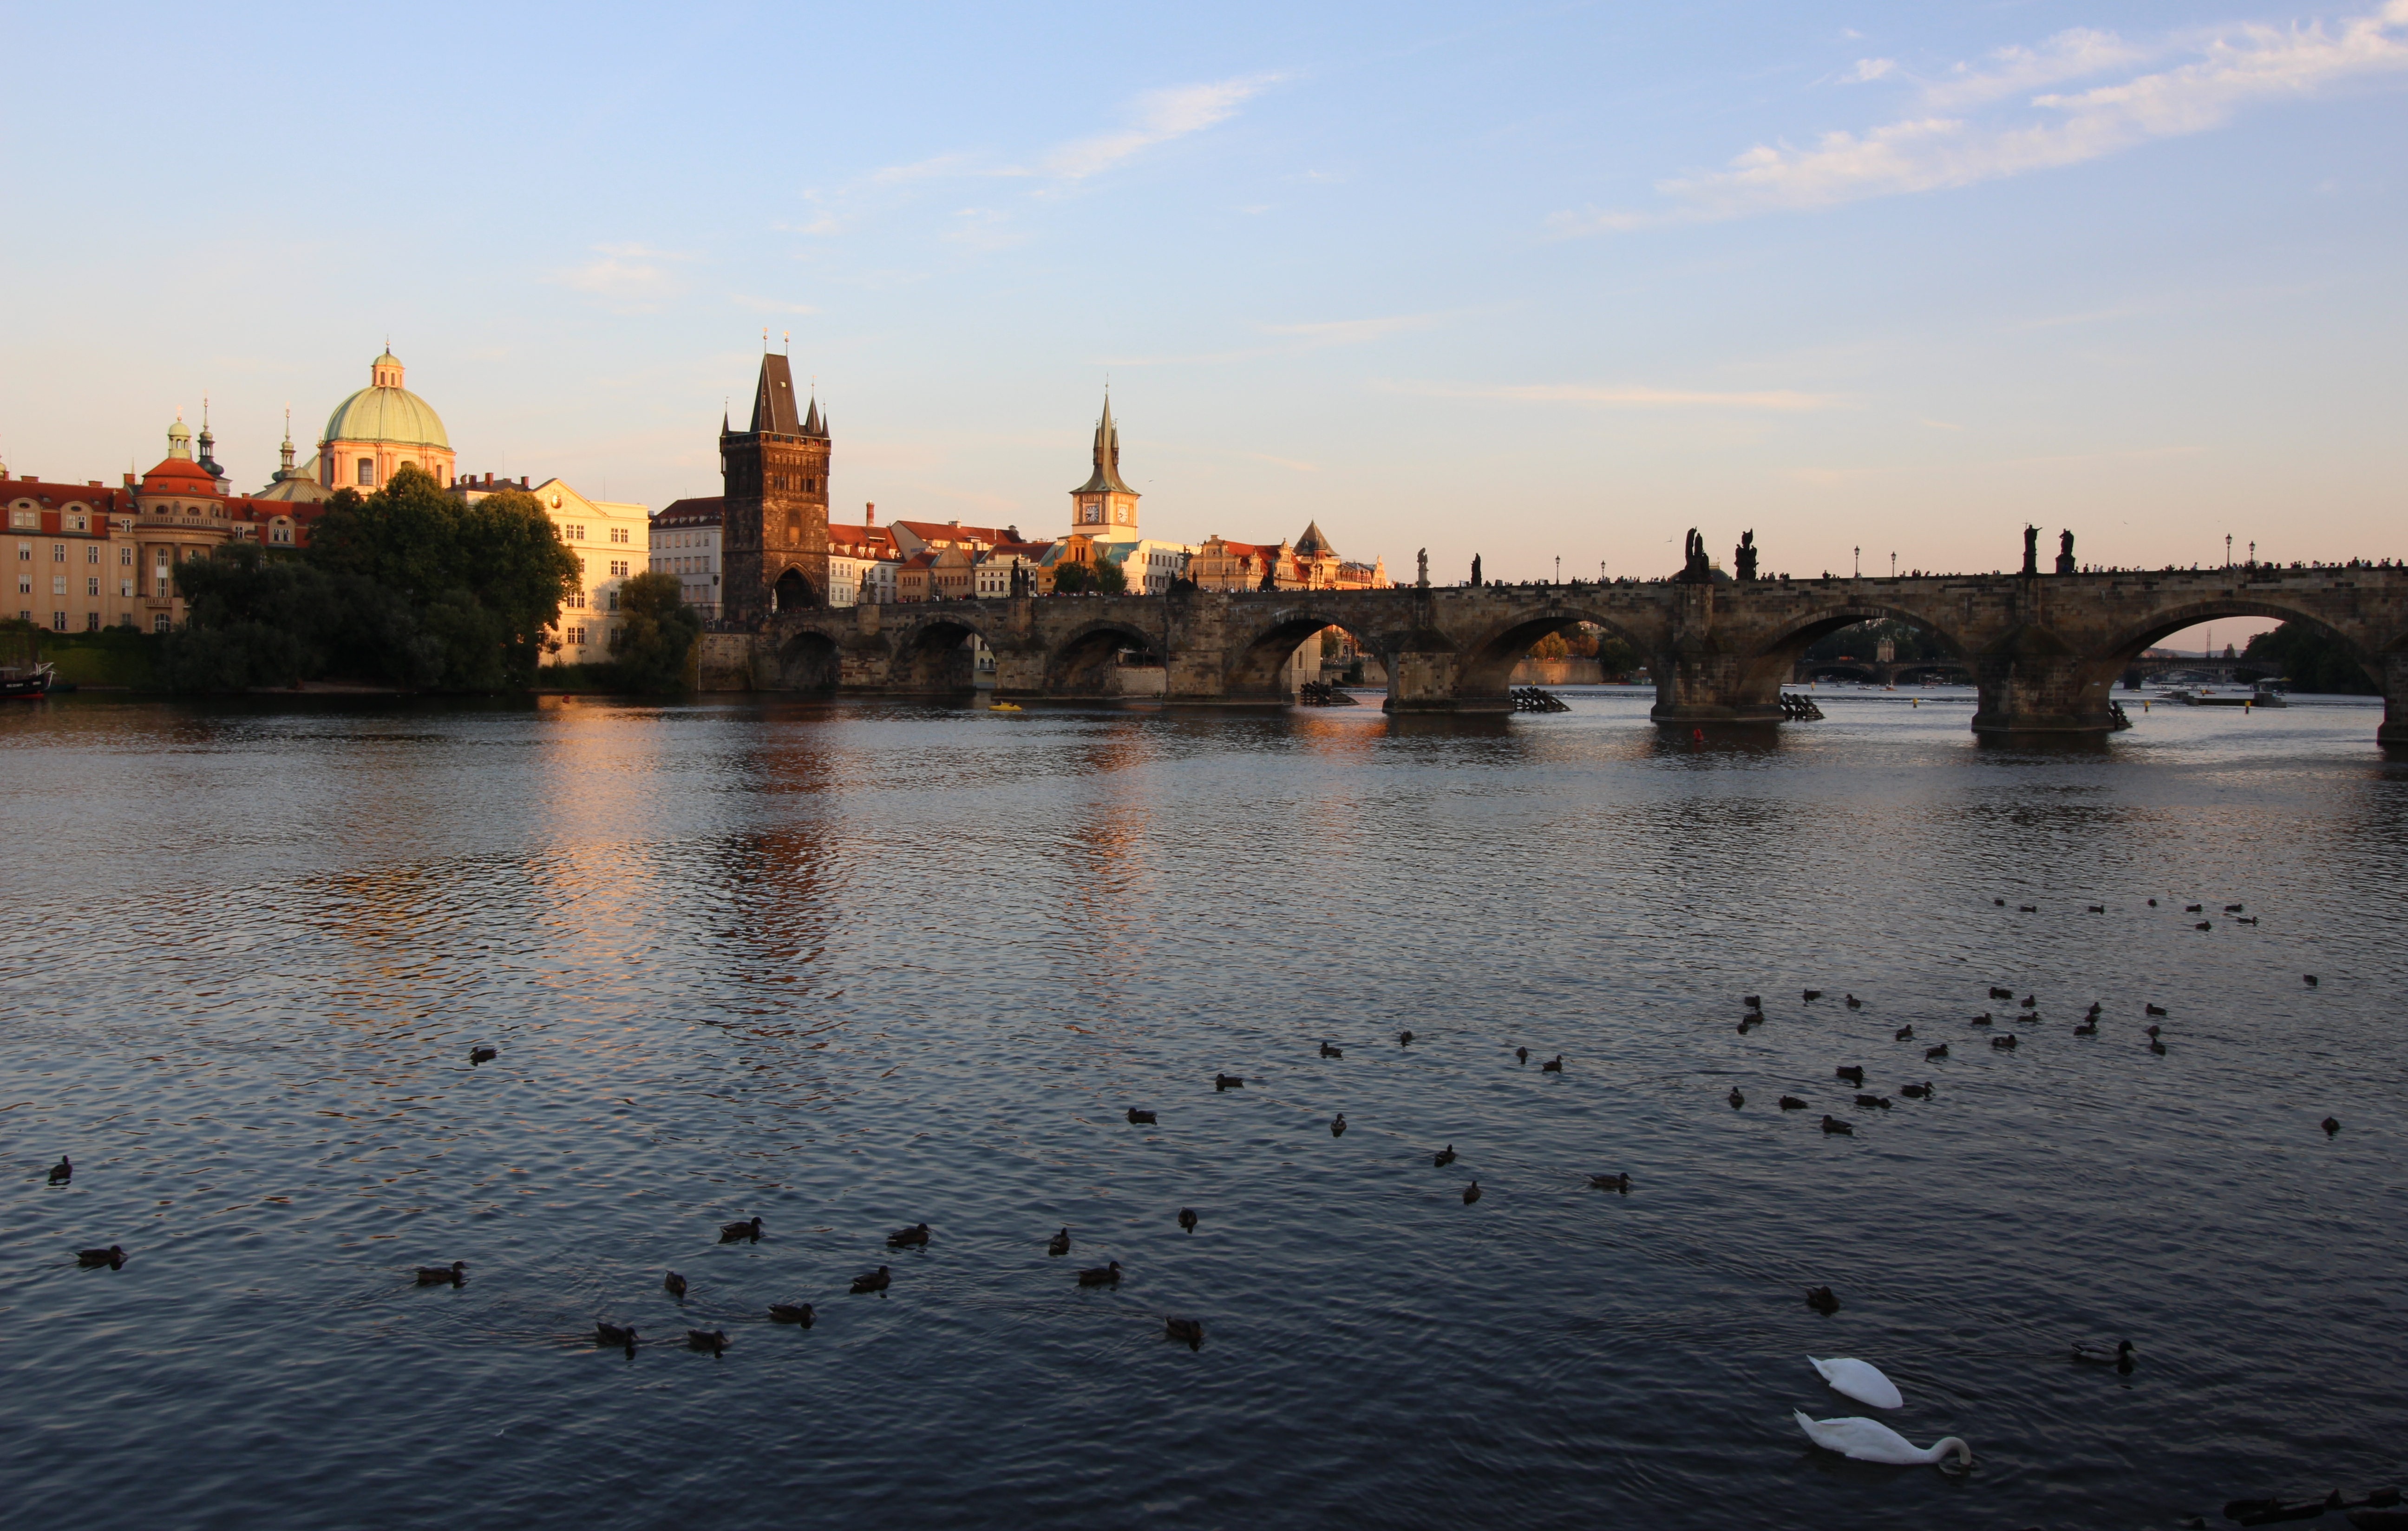
sea, water, sunset, bridge, morning, city, river, dusk, europe, statue, evening, reflection, prague, history, vltava, czech republic, charles bridge